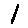
Label: 1